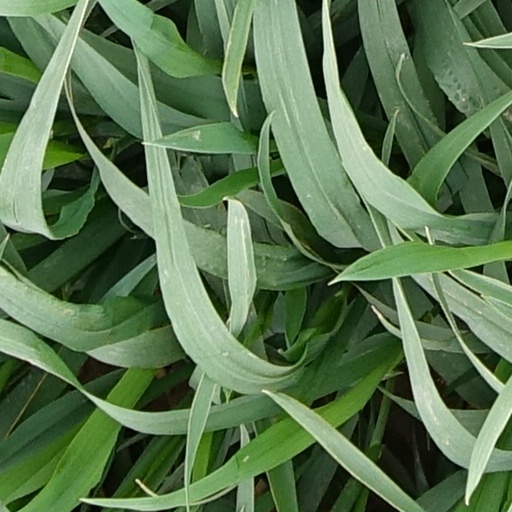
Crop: wheat